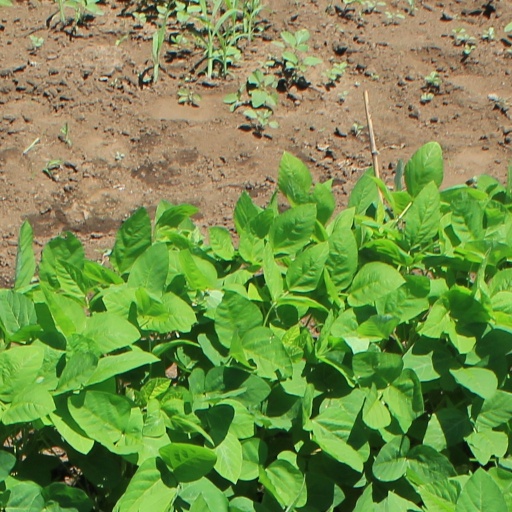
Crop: soybean